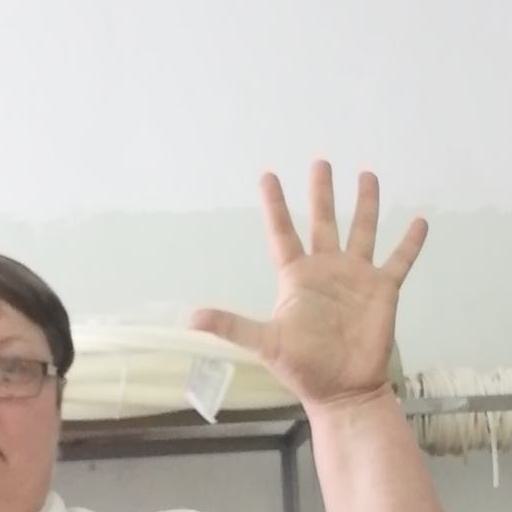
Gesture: palm